Diên Khánh district

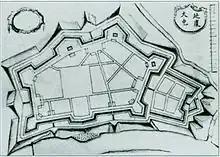
Drawing of Diên Khánh citadel in the Nguyễn dynasty

The Diên Khánh Citadel is situated in Diên Khánh Townlet. The Citadel was built by French officer Olivier de Puymanel for Nguyễn Ánh in 1793 with an area of 36,000 square meters according to the Vauban military architecture which was popular in Western Europe in 17th - 18th centuries.